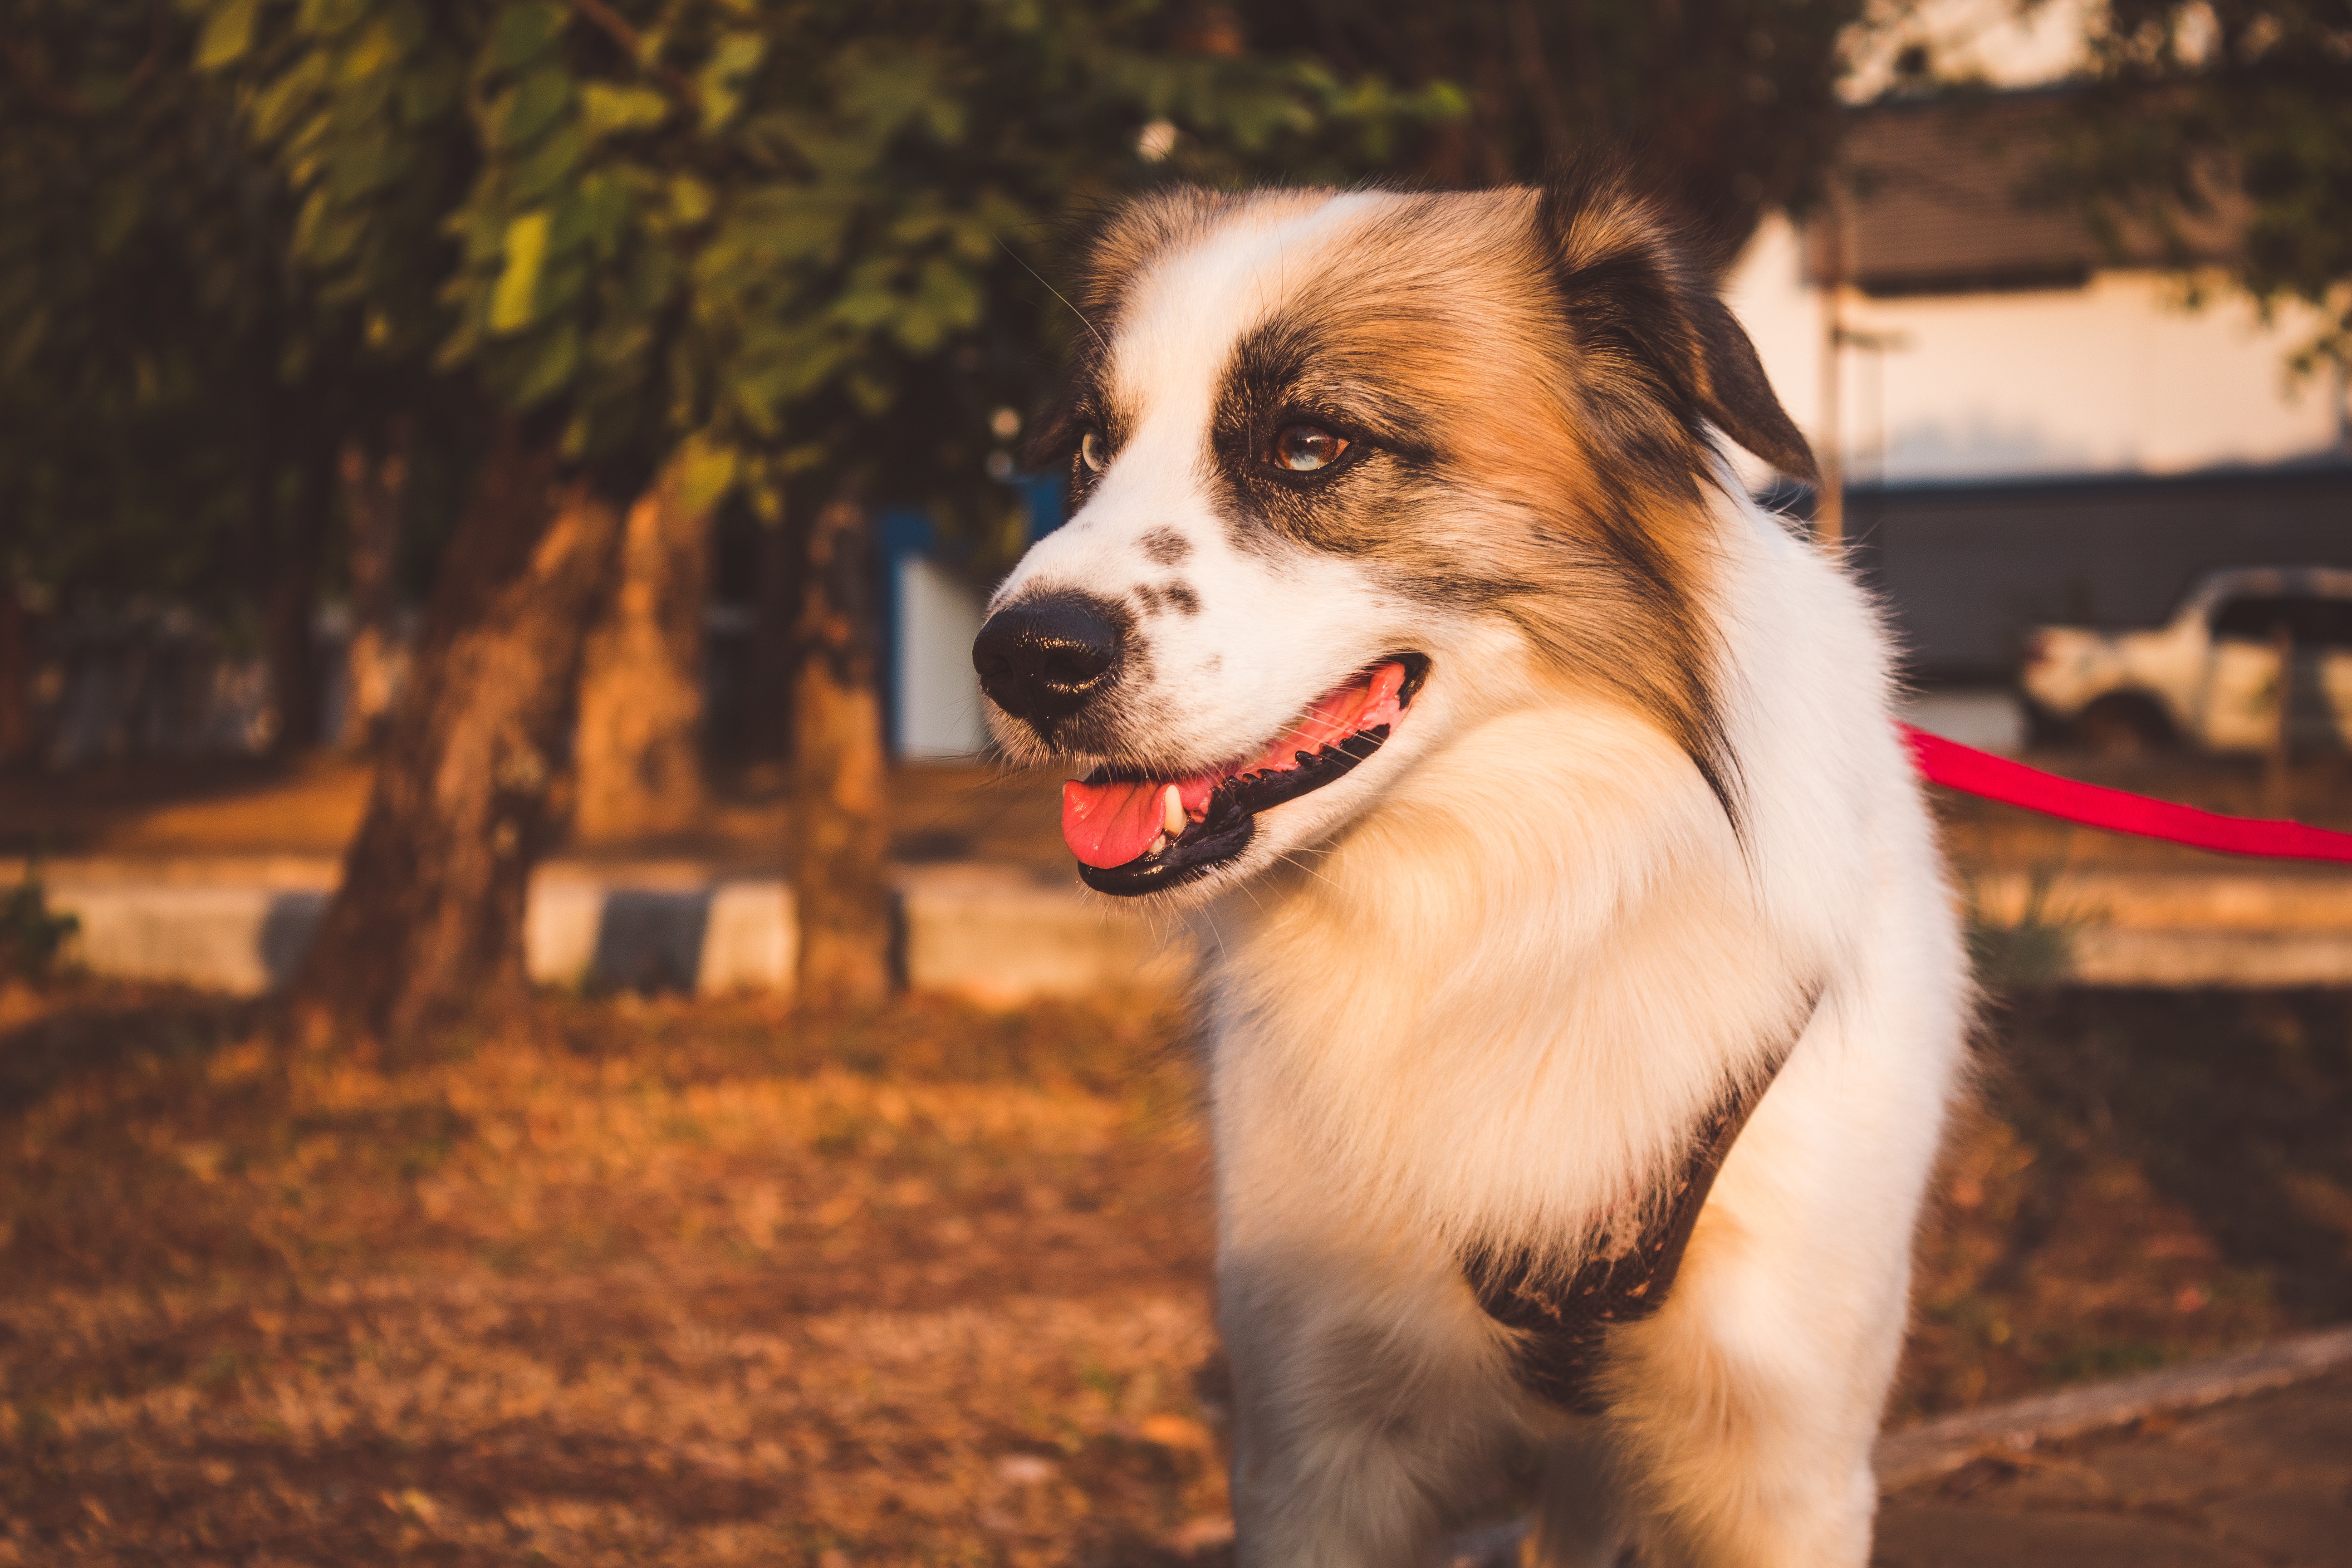
dog, mammal, vertebrate, dog breed, canidae, carnivore, australian shepherd, companion dog, welsh sheepdog, snout, Australian collie, miniature australian shepherd, sporting group, Aidi, english shepherd, tornjak, border collie